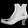
Label: Ankle boot